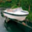
Label: ship